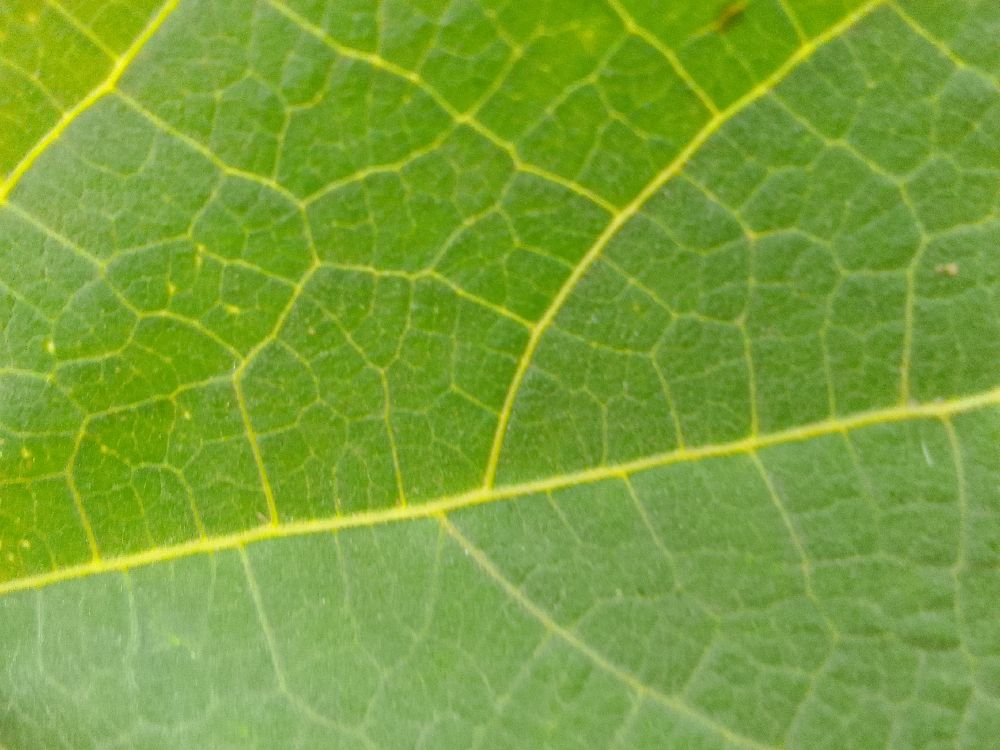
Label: healthy